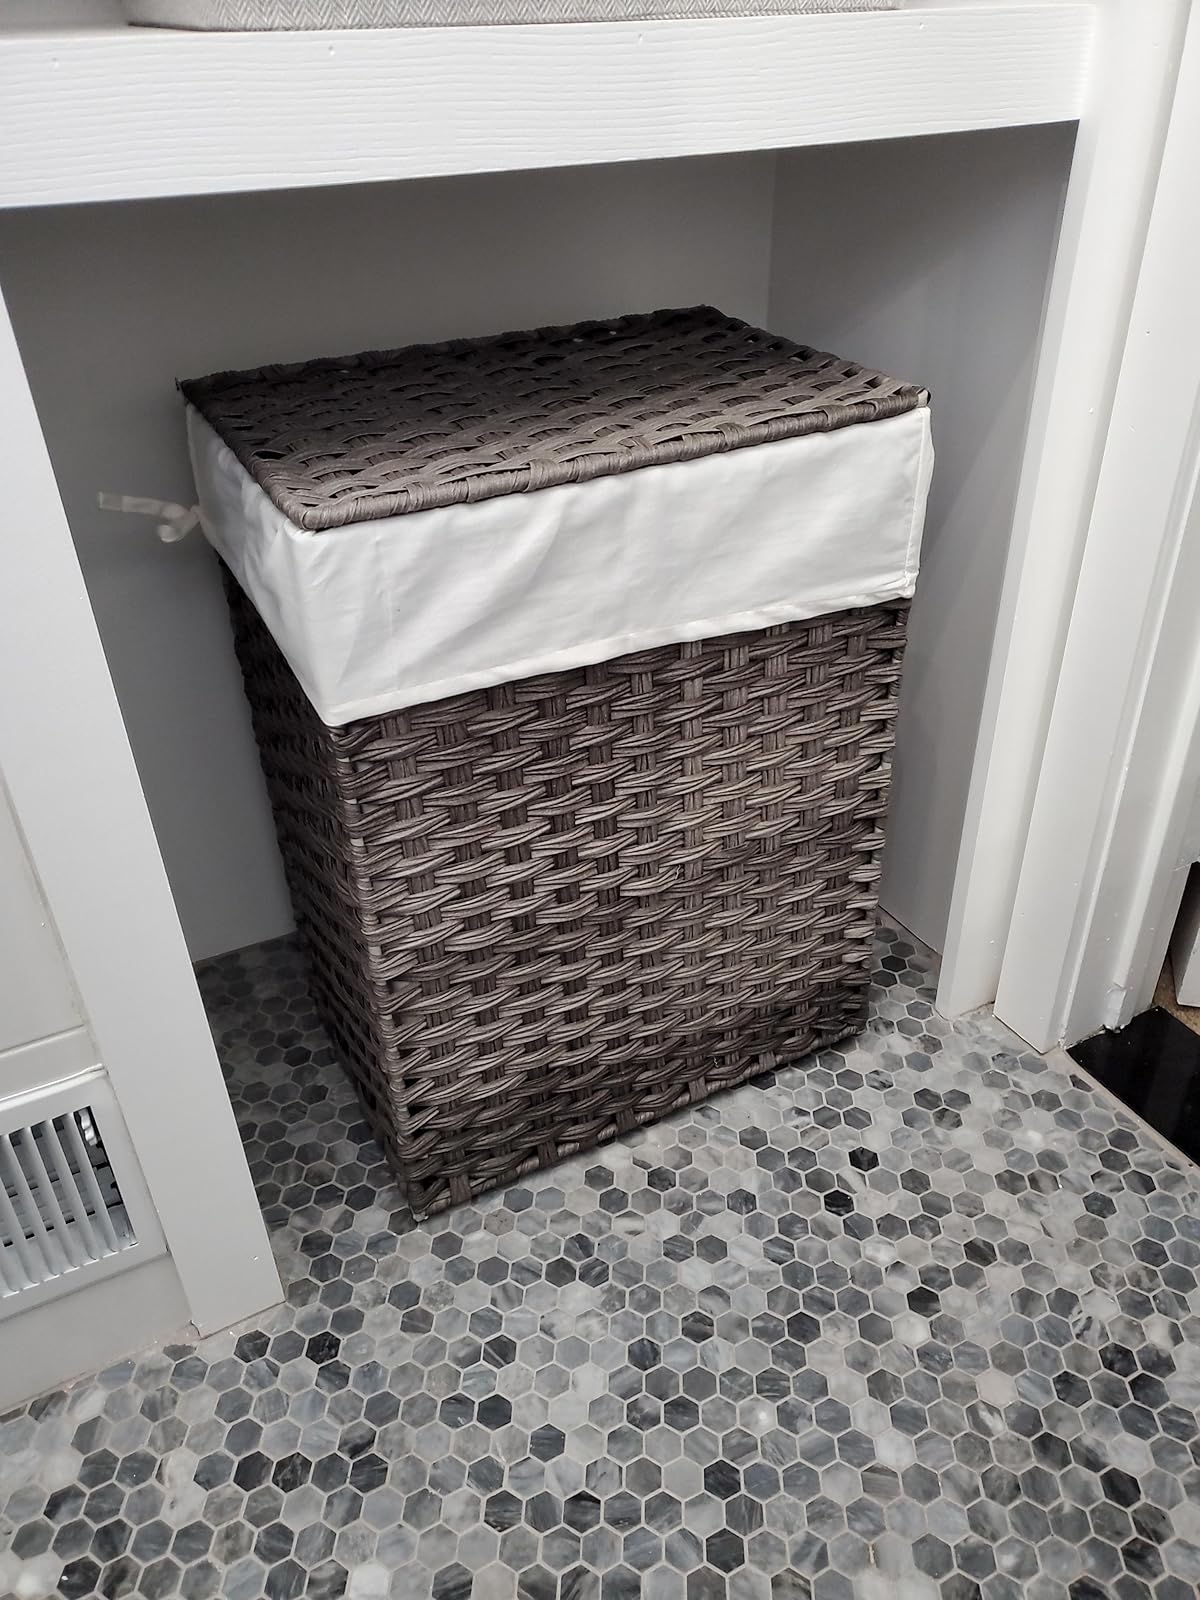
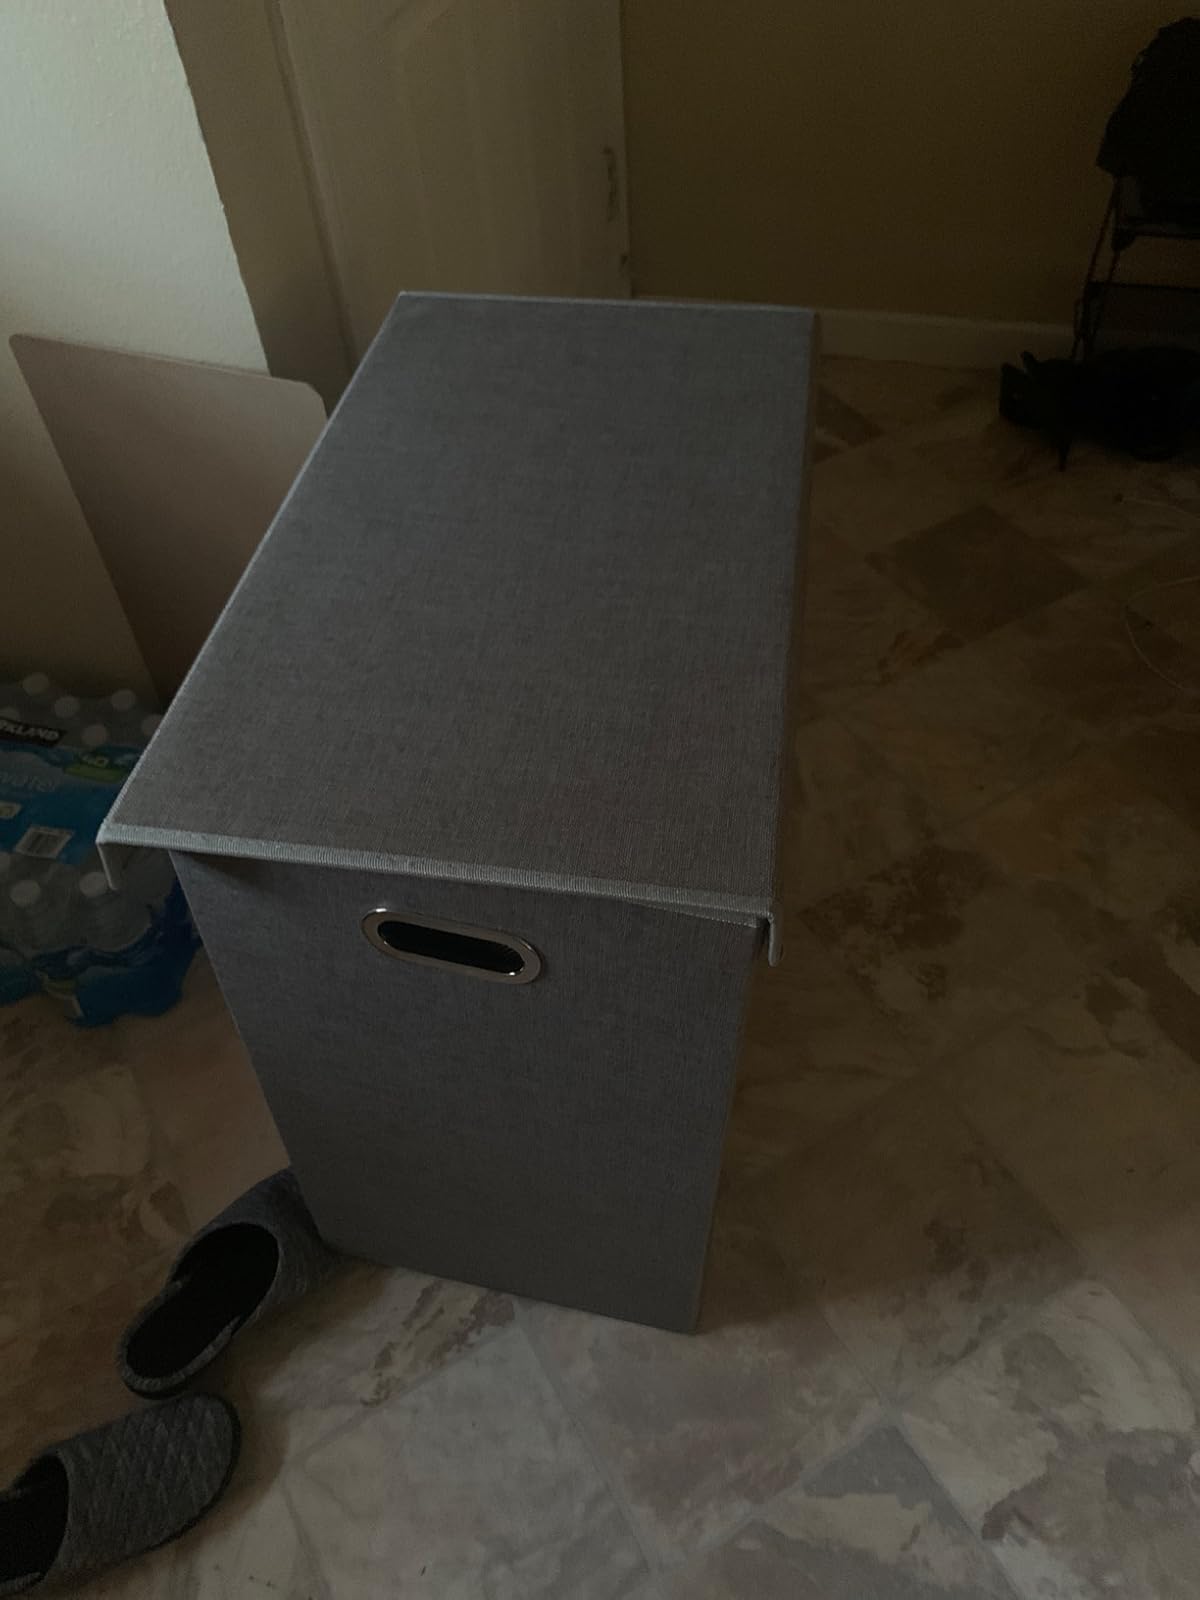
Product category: items_hamper
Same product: no